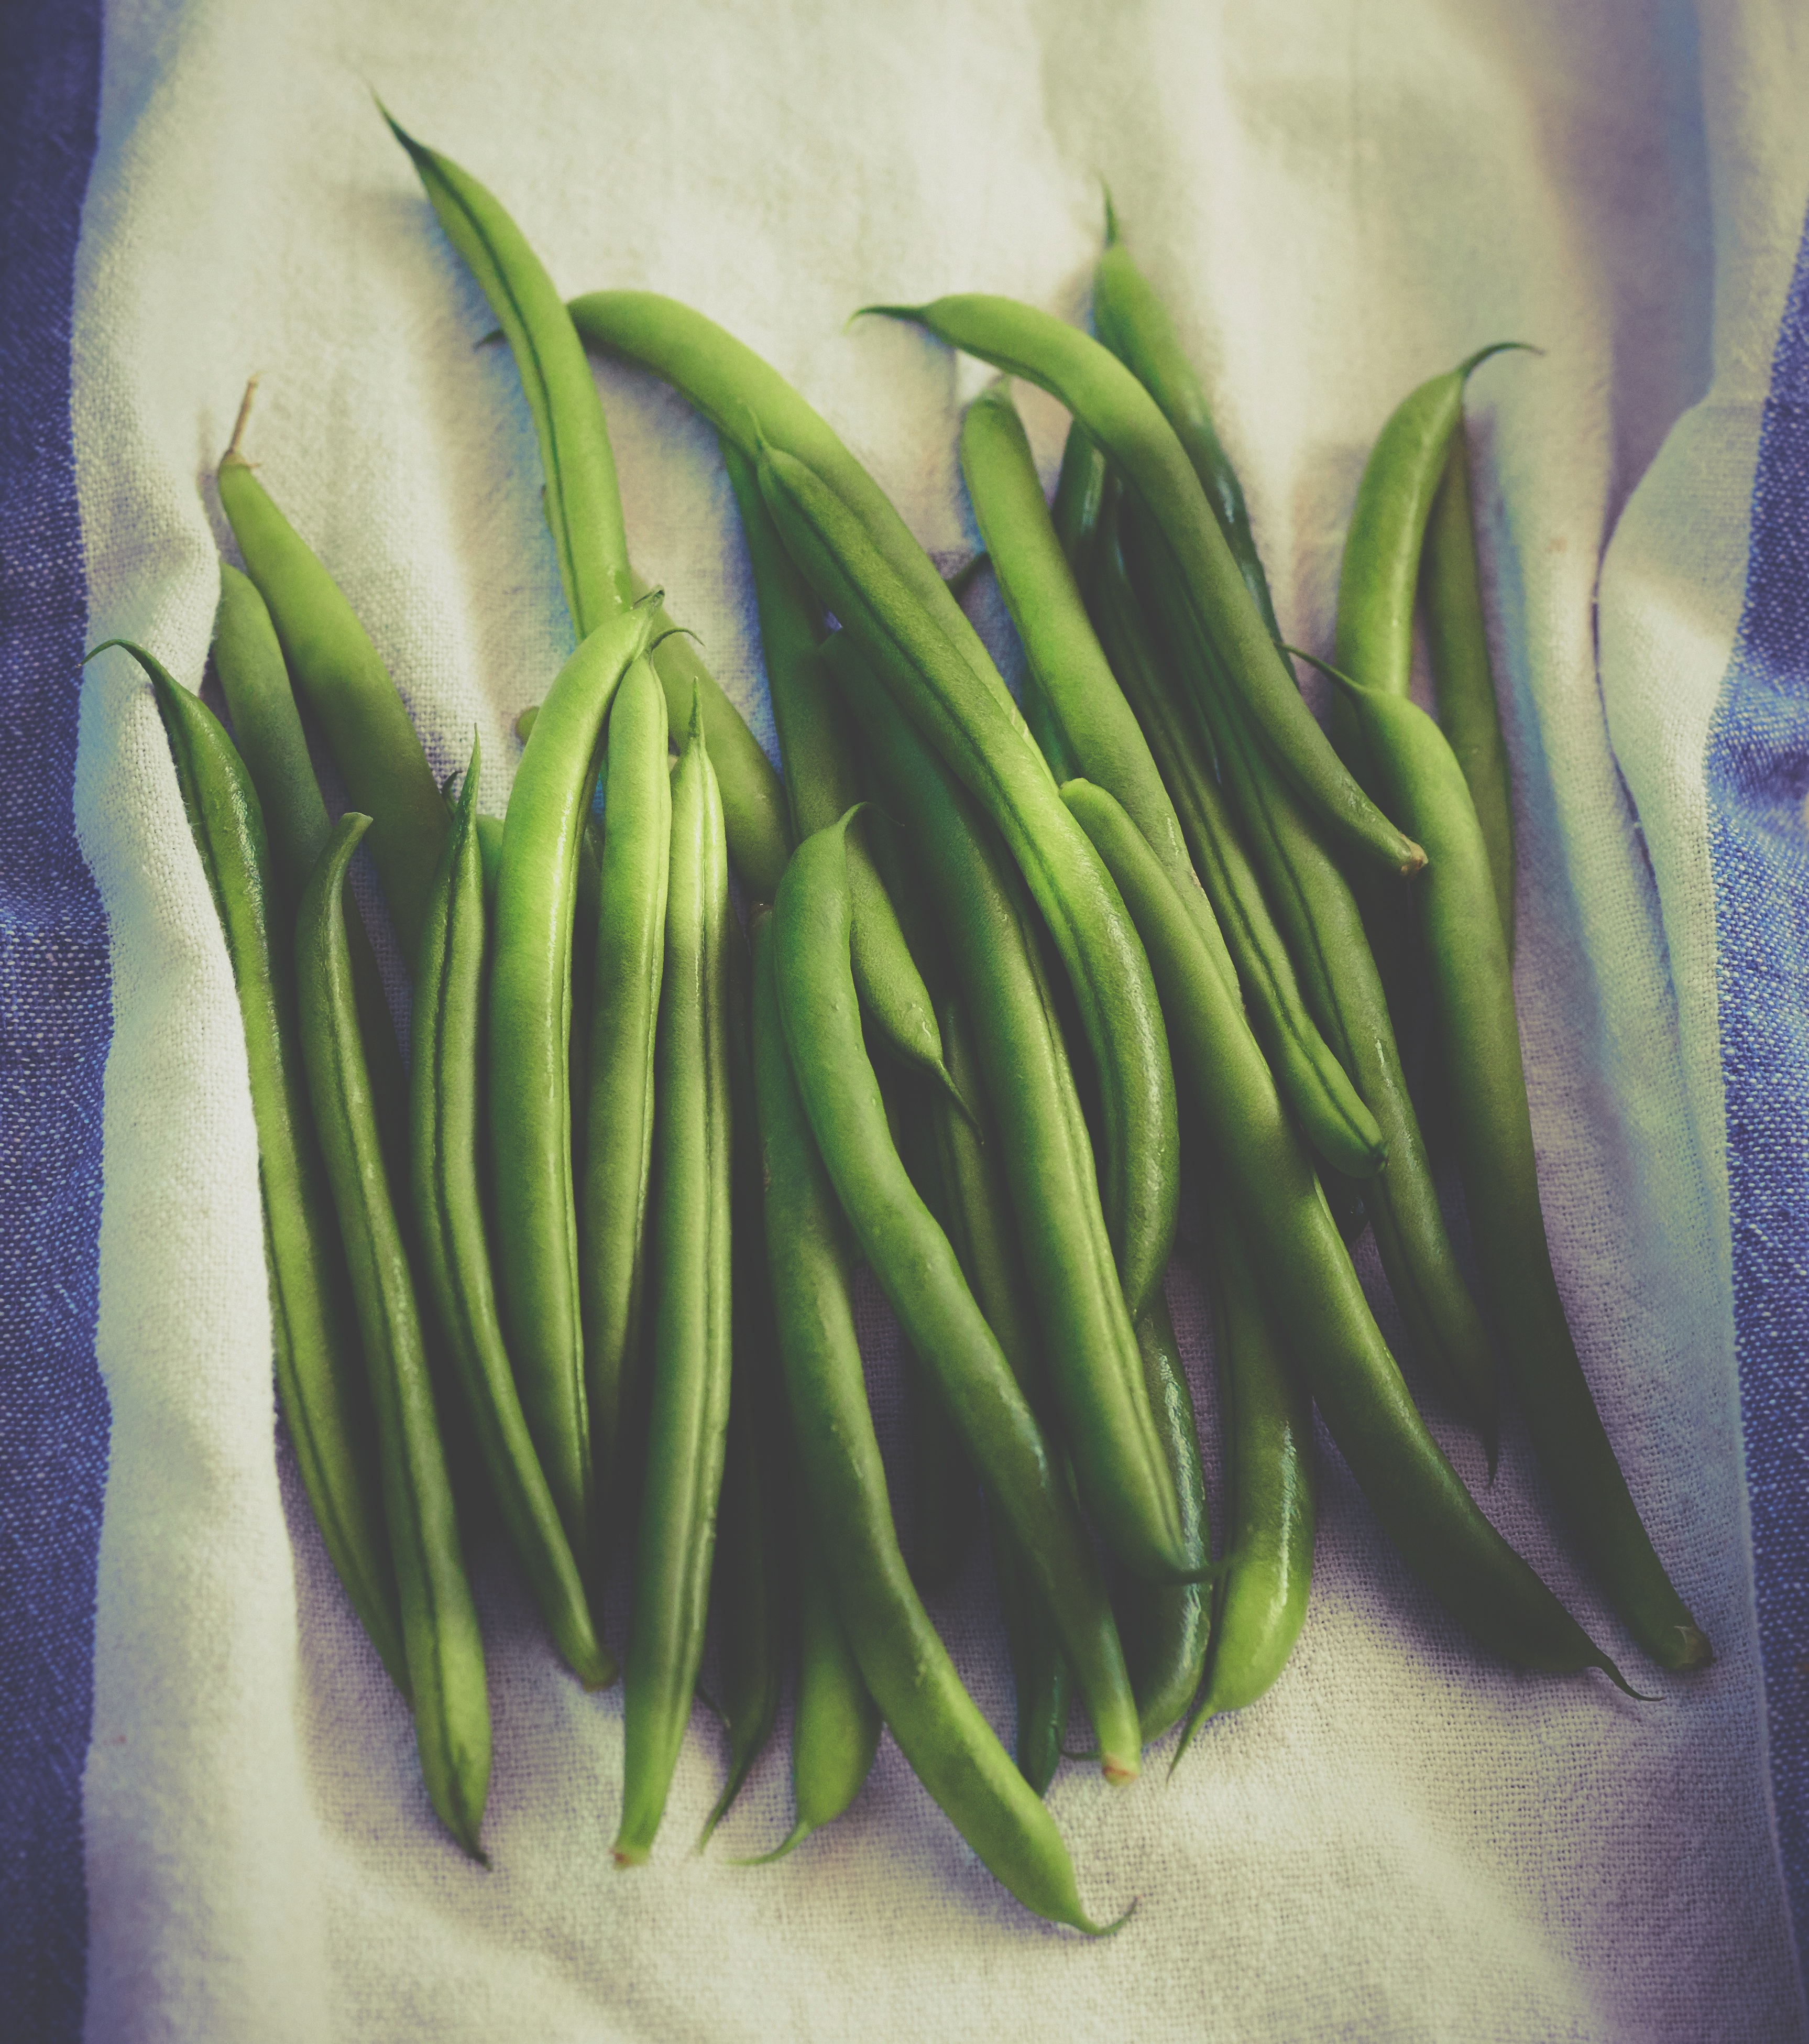
plant, flower, bean, food, green, produce, vegetable, green bean, flowering plant, plant stem, land plant